Cate Blanchett on screen and stage

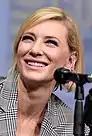
Blanchett at the 2017 San Diego Comic-Con

Cate Blanchett is an Australian actor who has worked extensively on screen and on stage. She made her stage debut in 1992 as Electra in the National Institute of Dramatic Art production of the play of the same name, and followed in 1993 with performances in Timothy Daly's "Kafka Dances", for which she won the Sydney Theatre Critics Award for Best Newcomer, and the Sydney Theatre Company stage production of "Oleanna", winning Best Actress. She is the first actor to win both awards at once. She went on to perform several other roles on stage, notably Susan Traherne in "Plenty" (1999), Hedda Gabler in "Hedda Gabler" (2004), Blanche DuBois in "A Streetcar Named Desire" (2009), Yelena in "Uncle Vanya" (2011), and Claire in "The Maids" (2013).